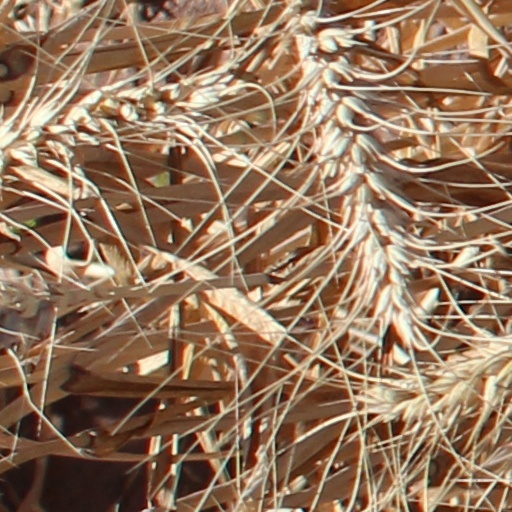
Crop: wheat